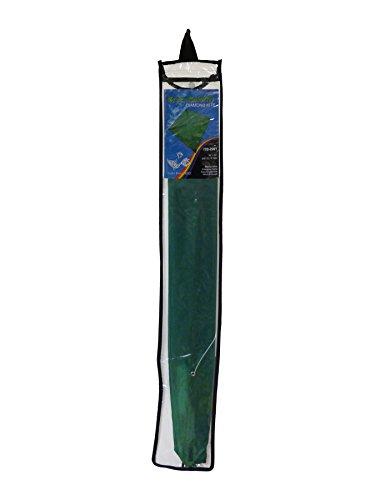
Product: In the Breeze Green Diamond Kite, 30-Inch
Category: Toys & Games | Sports & Outdoor Play | Kites & Wind Spinners | Kites
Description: In The Breeze item 2991 -30-inch Green Diamond Kite is easy to fly and simple to assemble.
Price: $12.72